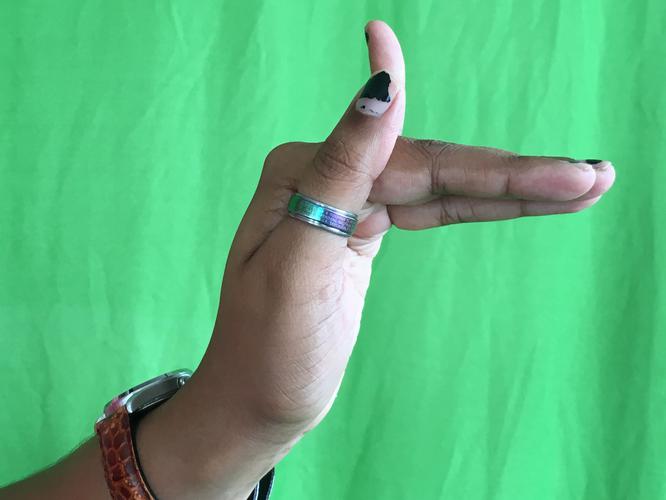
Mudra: Mrigasirsha
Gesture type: single_hand